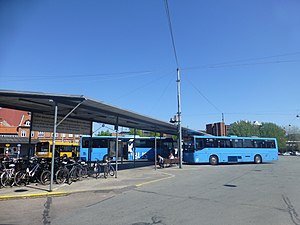
Aarhus Rutebilstation
Aarhus Rutebilstation
Aarhus Rutebilstation er en busterminal, der ligger på hjørnet af Fredensgade og Sønder Allé i Aarhus. Den ligger centralt placeret i Aarhus C med kort gåafstand til fx Hovedbanegården, Strøget og Rådhuset. Terminalen betjener flere regionale busser og bybusser og har ca. 5 mio. passagerer årligt.